Women in the United States Prohibition movement

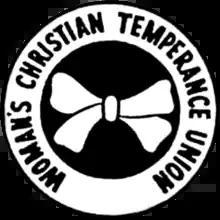

The Women's Christian Temperance Union was organized on November 18, 1874, in Cleveland, Ohio. It quickly became the largest women's organization in the United States. The women in the movement were inspired by the serious drinking problem in the United States and the disproportionate ills that befell women whose husbands were drunkards. It was seen as both a moral and home issue, allowing women to join the political sphere in unprecedented ways.